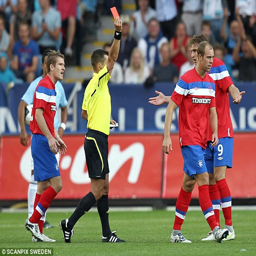
person played last game , a qualifying defeat